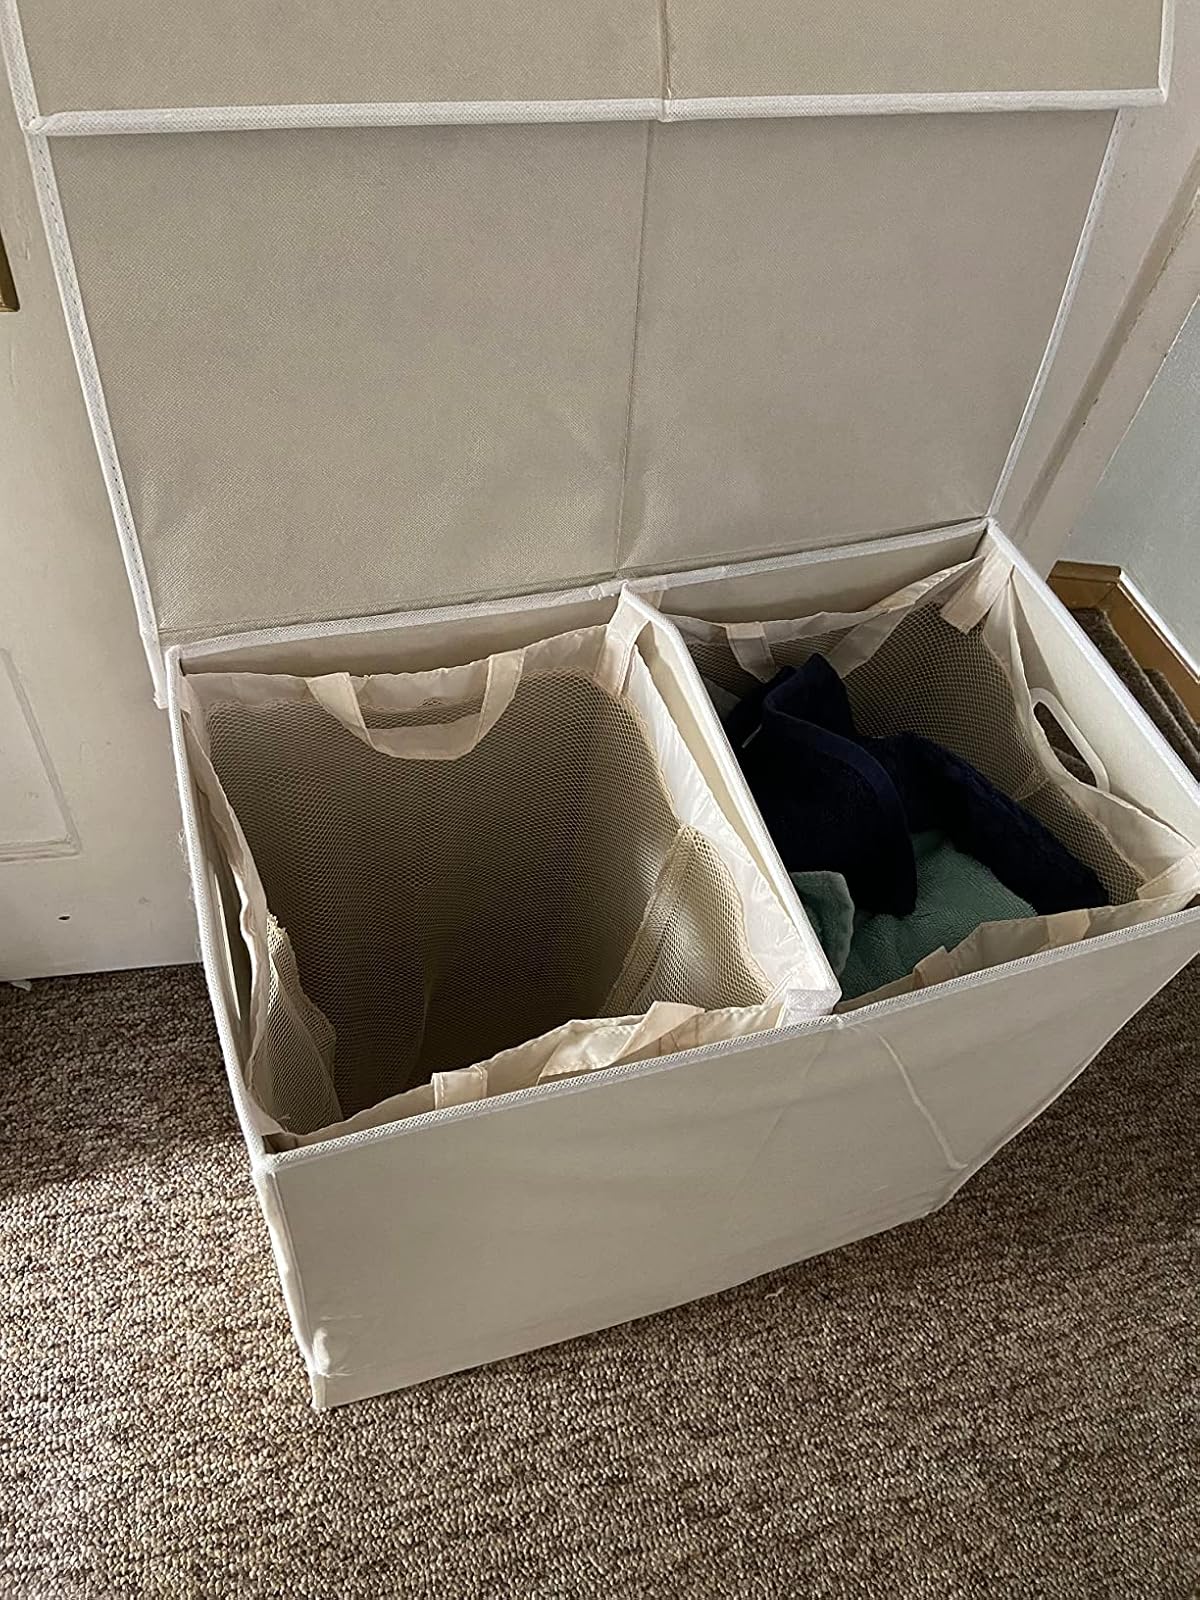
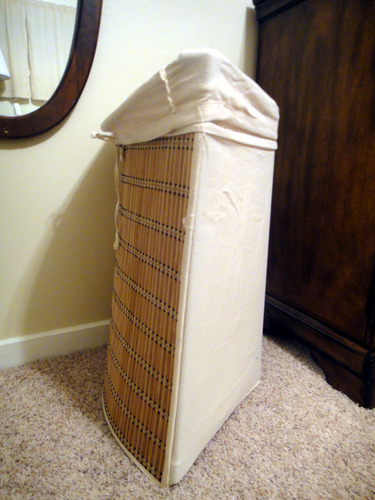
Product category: items_hamper
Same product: no